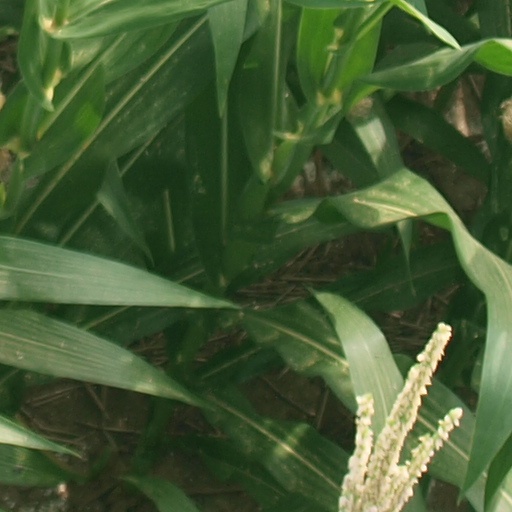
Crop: maize; corn